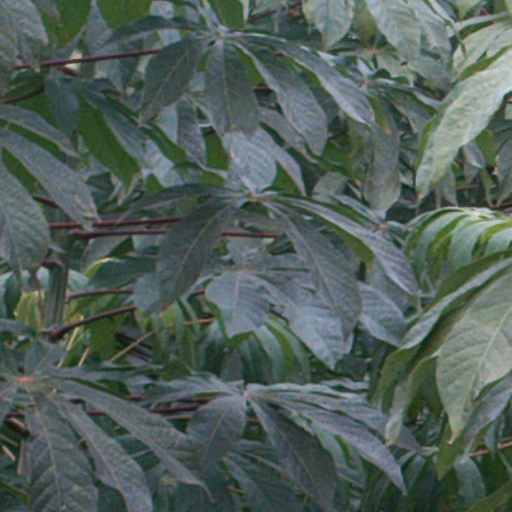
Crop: cassava